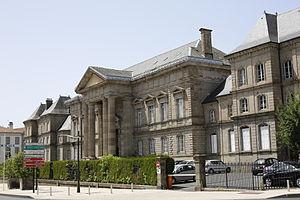
Palais de justice d'Aurillac. This building is indexed in the Base Mérimée, a database of architectural heritage maintained by the French Ministry of Culture,